Laura Meneses

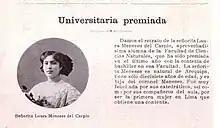
Laura Meneses del Carpio. First woman in Lima who obtained a degree in San Marcos ("Variedades Magazine", 1913).

Laura Meneses del Carpio (Arequipa, Peru, March 31, 1894 - Havana, Cuba, April 15, 1973) was the first Latin American in 1920 to be accepted into Radcliffe College, the women's educational institution affiliated with Harvard University. She earned a doctorate in natural sciences and became active in the movement for Puerto Rican secession from the United States.